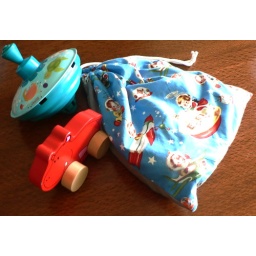
I made a drawstring bag to house all Cohen's cars, from fabric sent to me by 'Brusselsprouts'.